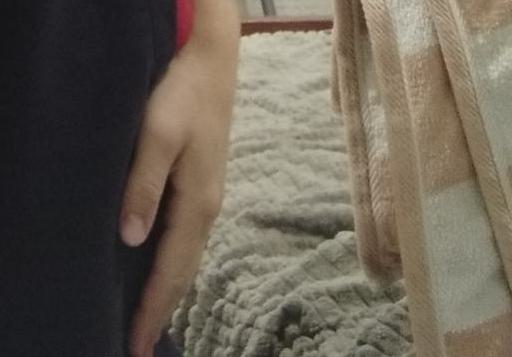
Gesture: no_gesture